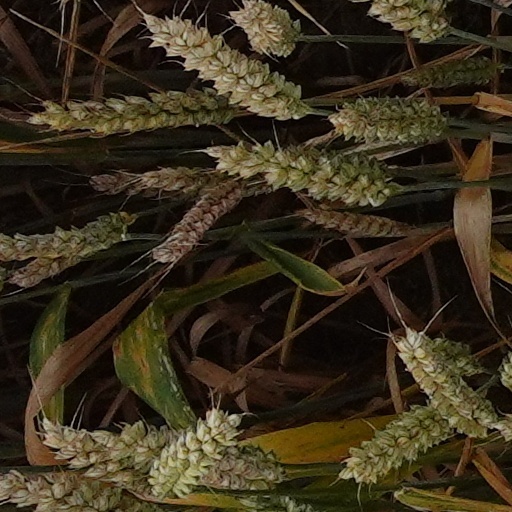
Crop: wheat